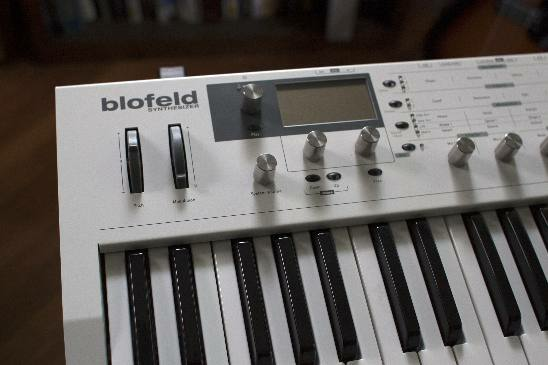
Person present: No